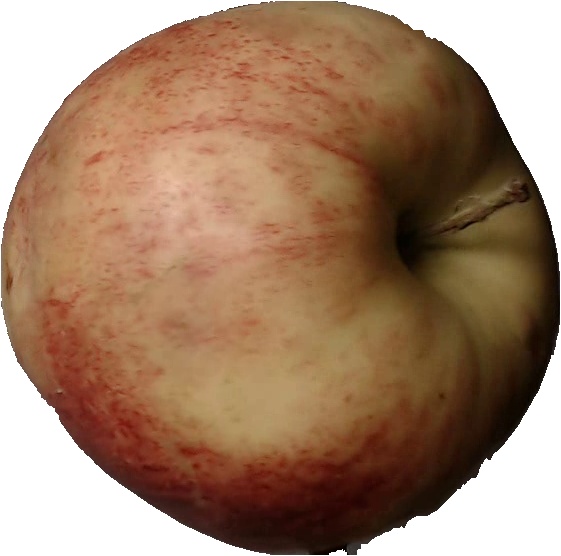
Label: apple_red_3